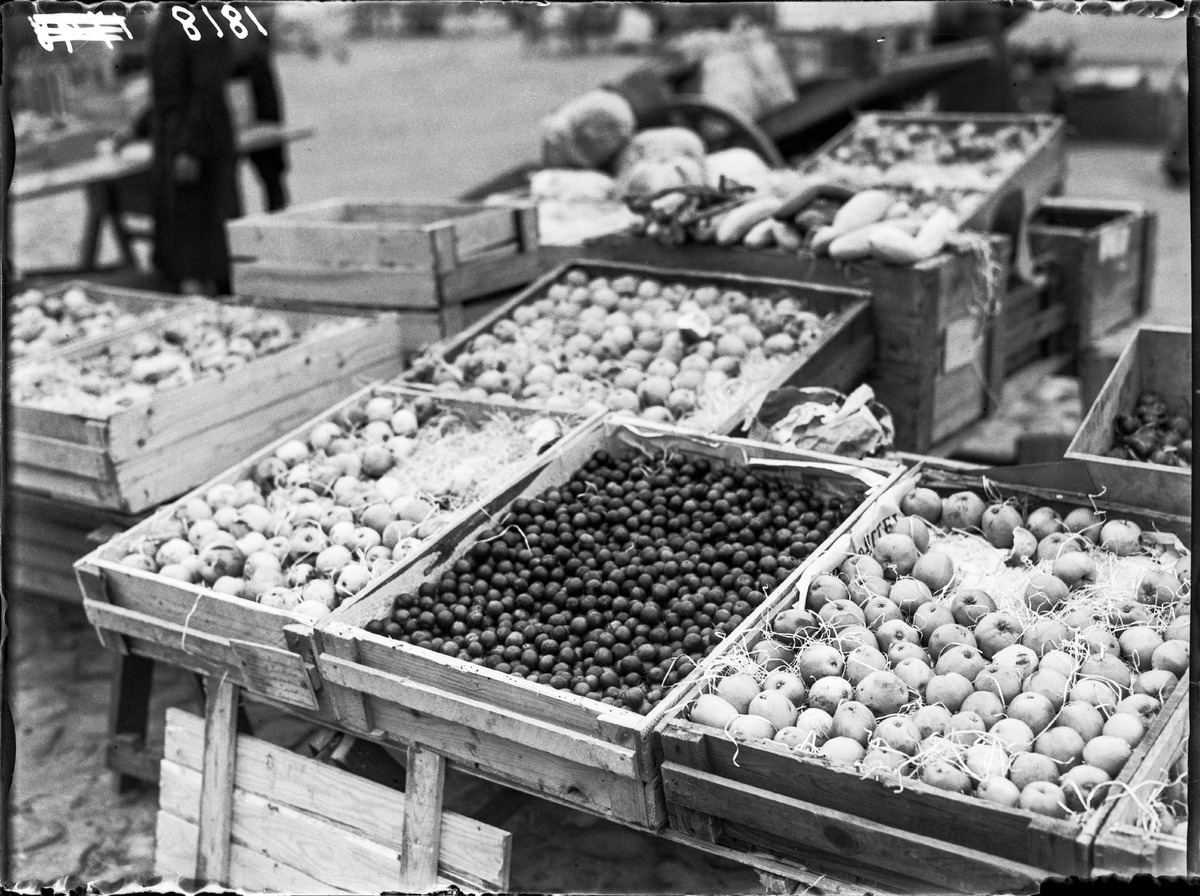
Syystuotteiden kauppaa Oulun kauppatorilla
Selling of autumn produce at Oulu market square
sisällön kuvaus: Vihanneksia, hedelmiä ja marjoja myytävänä Oulun kauppatorilla 2.10.1933. content description: Vegetables, fruits and berries for sale at Oulu market square on October 2, 1933.
Vuosi: 1933
Paikka: Suomi, Oulu, Suomi, Pohjois-Pohjanmaa, Oulu
Aiheet: Oulun kauppatori; Oulun tori; kauppa; kauppiaat; torikauppiaat; torit; hedelmät; vihannekset; marjat; ulkokuva; Oulu market square; market squares; sellers; customers